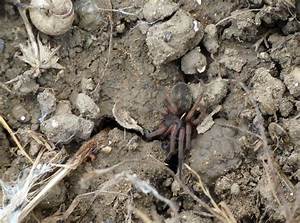
Label: ragno